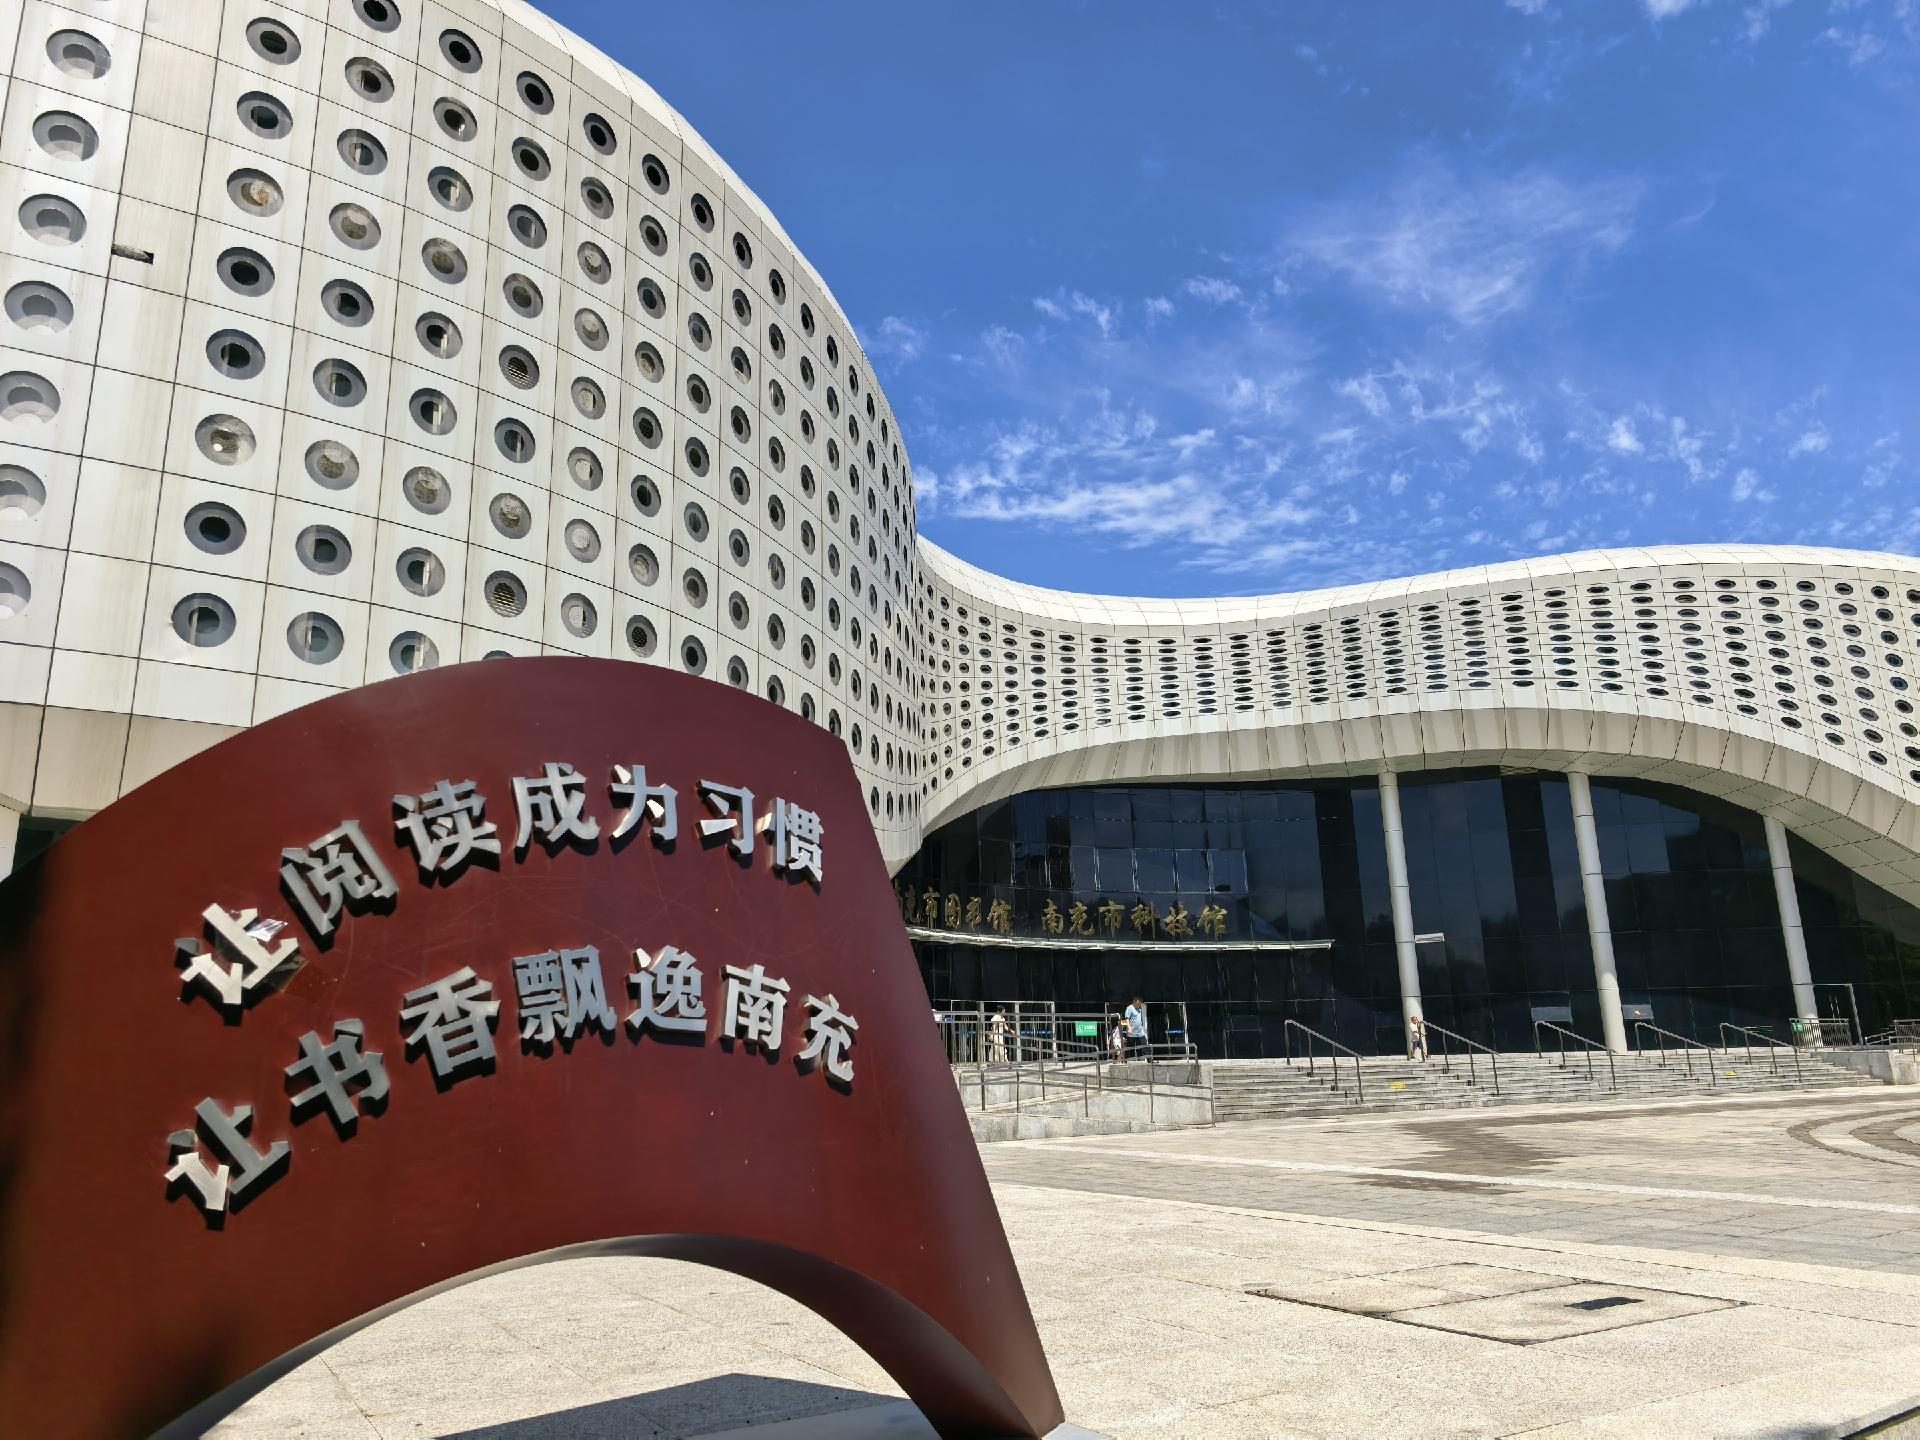
地标名称：南充市图书馆(新馆)
所在城市：南充市·顺庆区